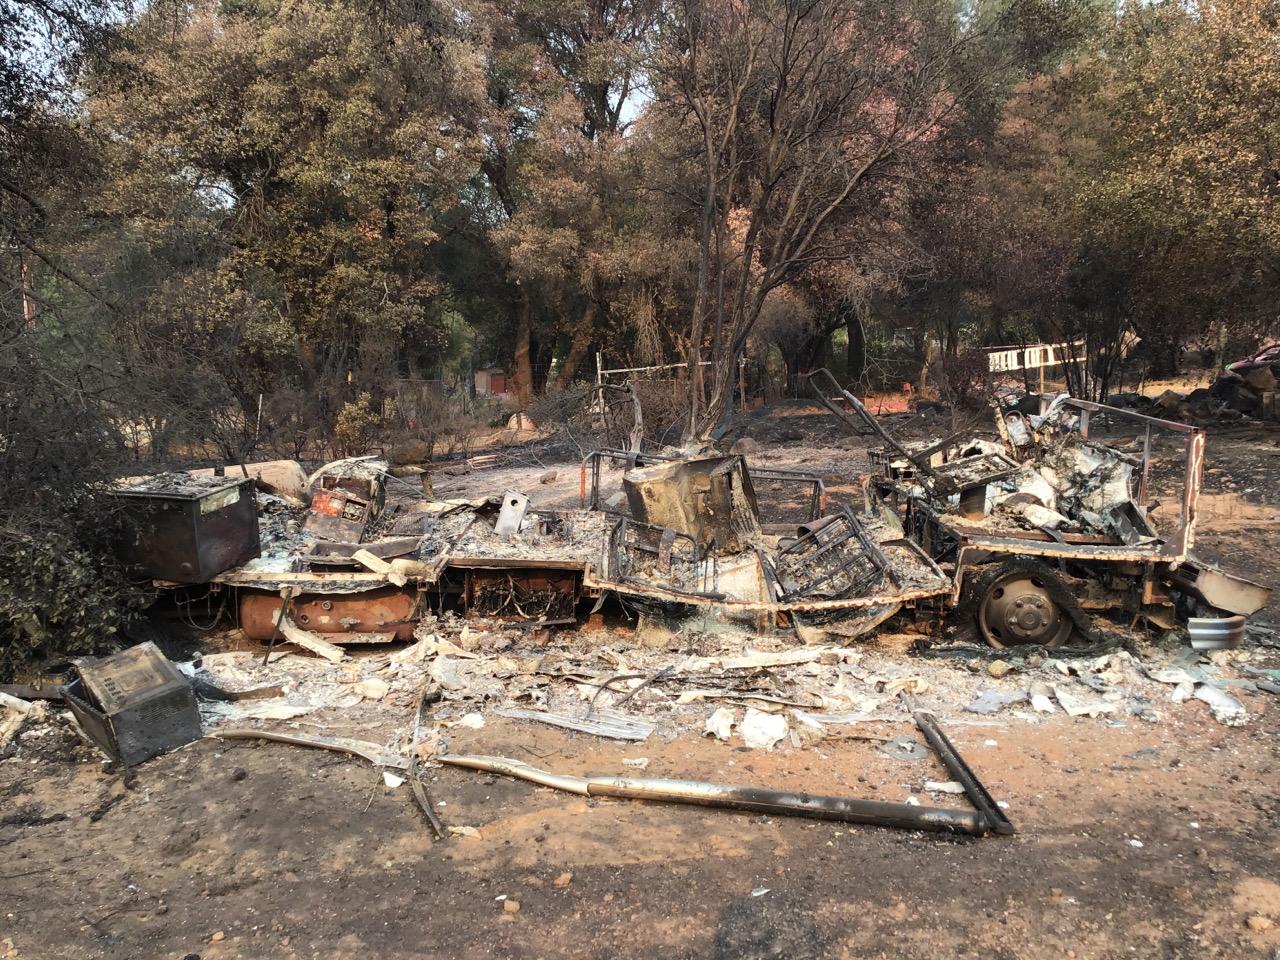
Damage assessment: destroyed